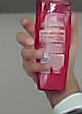
Product: loreal_shampoo